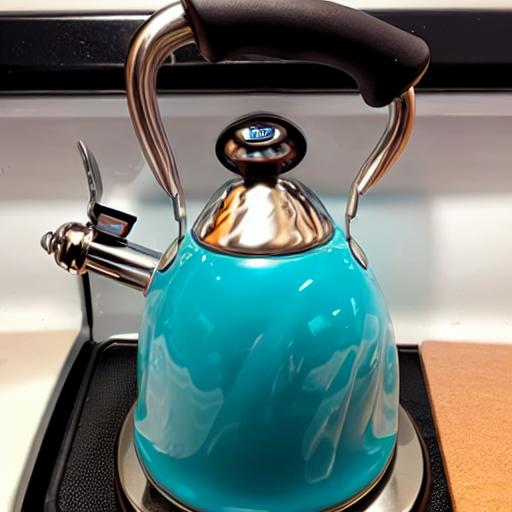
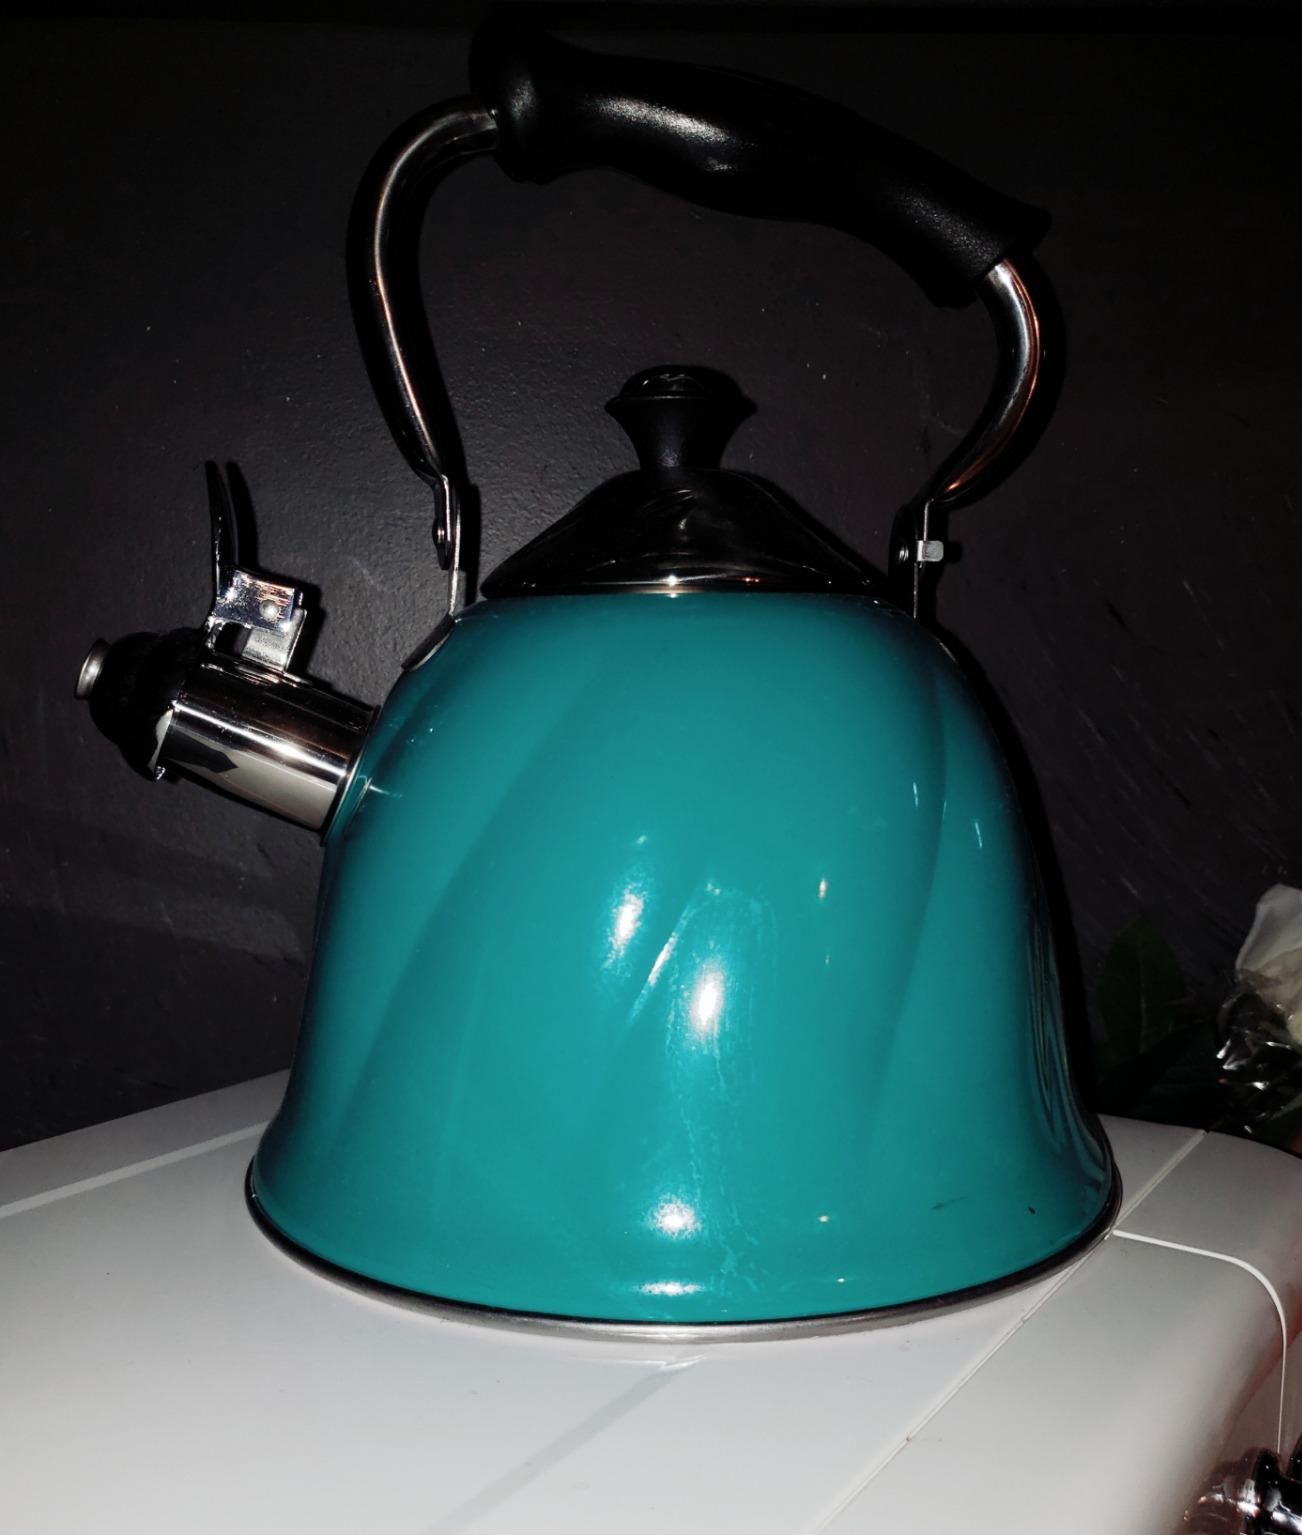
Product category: items_kettle
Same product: no